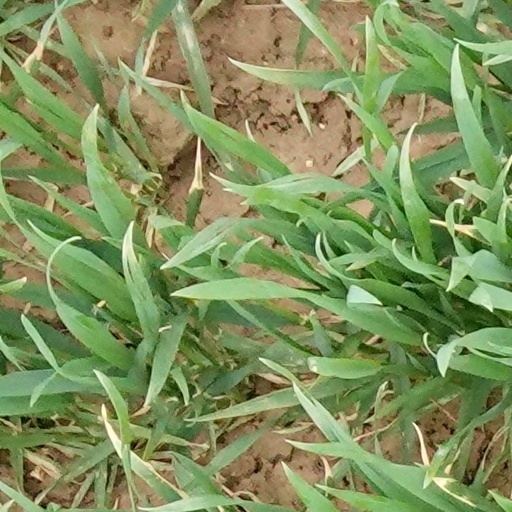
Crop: wheat